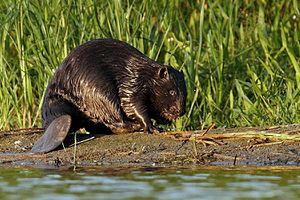
Le Castor d’Europe, Castor commun ou Castor d’Eurasie est une espèce de mammifères de la famille des Castoridae. C’est le plus grand des rongeurs aquatiques autochtones d’Eurasie et de l’hémisphère nord.
Castor fiber vistulanus est une sous-espèce du castor européen, traditionnellement présente sur le territoire de l'Allemagne et de la Pologne. L'état de conservation actuel de la sous-espèce est incertain.